Dulwich Estate

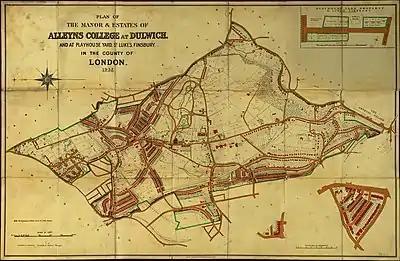
1932 map of the Dulwich Estate

The Dulwich Estate, previously the Estates Governors of Alleyn's College of God's Gift at Dulwich, is a registered charity in England, one of the successors to the historic charity Edward Alleyn's College of God's Gift that was founded in 1619. It owns the freehold of around in Dulwich, South London, including a number of private roads and a tollgate. The estate properties range from Regency and 19th century buildings to distinguished modernist 1960s buildings.